Sandy, Oregon

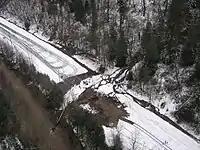
A landslide across U.S. Route 26 near Sandy, 2009

As of the census of 2010, there were 9,570 people, 3,567 households, and 2,486 families residing in the city. The population density was . There were 3,768 housing units at an average density of . The racial makeup of the city was 90.0% White, 0.4% African American, 1.3% Native American, 1.2% Asian, 0.2% Pacific Islander, 3.4% from other races, and 3.4% from two or more races. Hispanic or Latino of any race were 9.2% of the population.